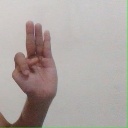
अक्षर: भ